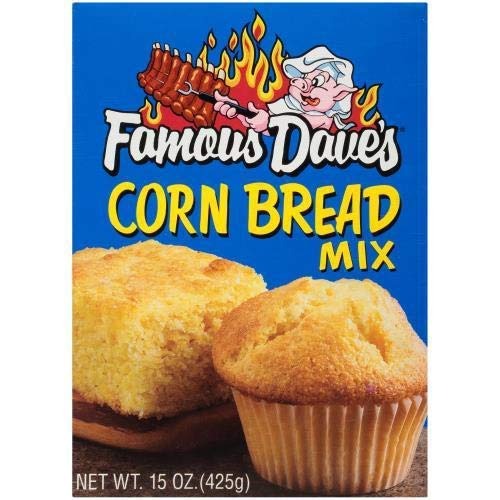
Item Name: Corn Bread Mix (Pack of 4)
Value: 60.0
Unit: Ounce

Price: 2.89